Estes Kefauver Federal Building and United States Courthouse

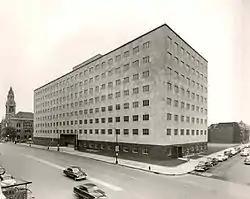
Photo from 1952

The Estes Kefauver Federal Building & Courthouse Annex is a Federal office building and a courthouse of the United States District Court for the Middle District of Tennessee built in Nashville, Tennessee in 1952. The nine-story annex to the building was completed in 1974.